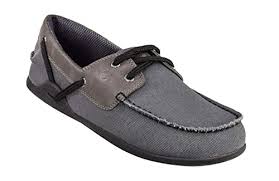
Label: Boat